Regino Sainz de la Maza

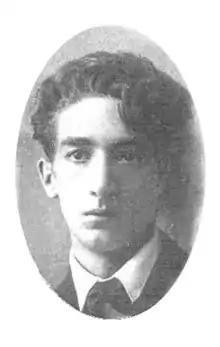
Regino Sainz de la Maza

Regino Sainz de la Maza y Ruiz (7 September 1896 – 26 November 1981) was a Spanish classical guitarist and composer.